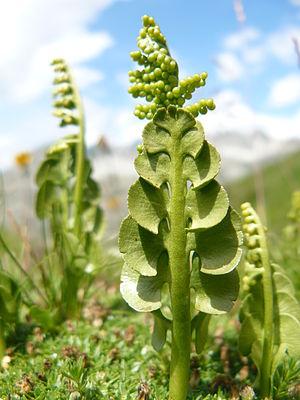
Botrychium lunaire (Botrychium lunaria) sur Minuartia sedoides Col de l'Iseran, Chaîne de la Vanoise (73), France
La liste des espèces protégées en Bourgogne est une liste officielle définie par le gouvernement français, recensant les espèces végétales qui sont protégées sur le territoire de la région Bourgogne, en complément de celles qui sont déjà protégées sur le territoire métropolitain. Elle a été publiée dans l'arrêté du 27 mars 1992.
Le botryche lunaire est une petite fougère vivace de la famille des Ophioglossaceae et du genre Botrychium. Principalement montagnarde, cette espèce affectionne essentiellement les pelouses rases sur terrain siliceux et est présente dans les régions tempérées et froides des deux hémisphères.
Cette liste de Tracheophyta de Bosnie-Herzégovine, ainsi que d’espèces introduites est un aperçu incomplet d’espèces de mousses, de fougères, de gymnospermes et d’angiospermes citées dans la littérature disponible en langues bosniaque, croate, serbe et serbo-croate. Cet aperçu n’inclue pas des espèces cultivées ni celles occasionnellement introduites.